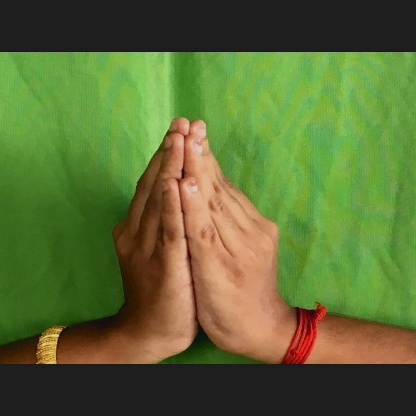
Mudra: Kapotham